Chester (district)

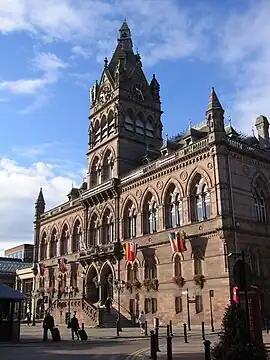
Chester Town Hall, Northgate Street, with The Forum shopping centre and municipal offices in background to its left.

The council held its meetings at Chester Town Hall, and had its main offices at The Forum on Northgate Street, Chester, being offices above a shopping centre adjoining the Town Hall. The offices at The Forum had been opened on 4 April 1973 for the old city council when it was a county borough, but in anticipation of the reforms due to come into effect in 1974.